Nikon of the Black Mountain

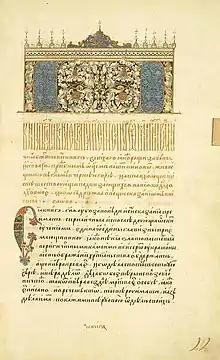
Early 16th-century manuscript of the Slavonic version of the "Pandektai"

Nikon of the Black Mountain (born 1025, died 1105) was a Byzantine soldier, monk and author.